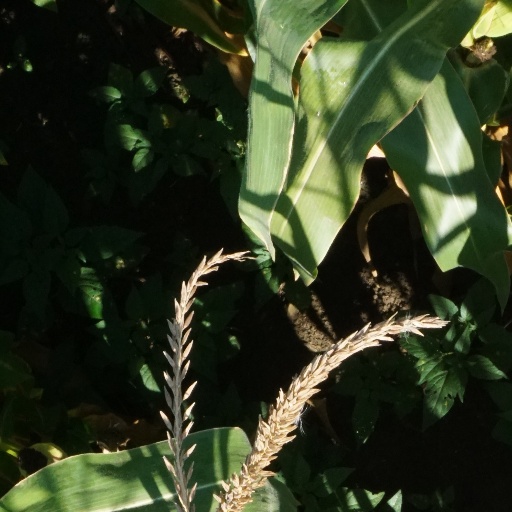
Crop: maize; corn